Kongemose culture

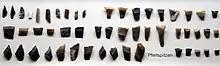
Kongemose culture

The Kongemose culture ("Kongemosekulturen") was a Mesolithic hunter-gatherer culture in southern Scandinavia ca. 6000 BC–5200 BC and the origin of the Ertebølle culture. It was preceded by the Maglemosian culture. In the north it bordered on the Scandinavian Nøstvet and Lihult cultures.